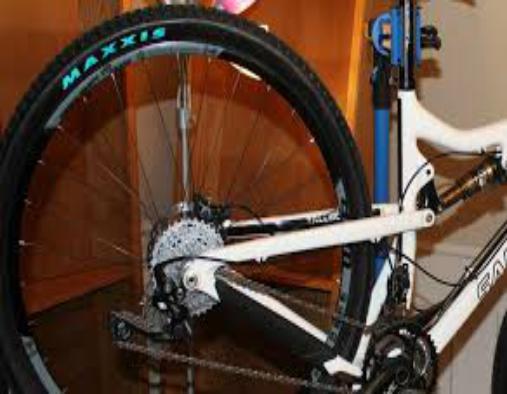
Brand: maxxis
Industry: Transportation